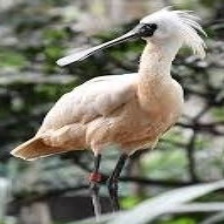
Species: BLACK FACED SPOONBILL
Scientific name: PLATALEA MINOR
ImageNet parent category: spoonbill